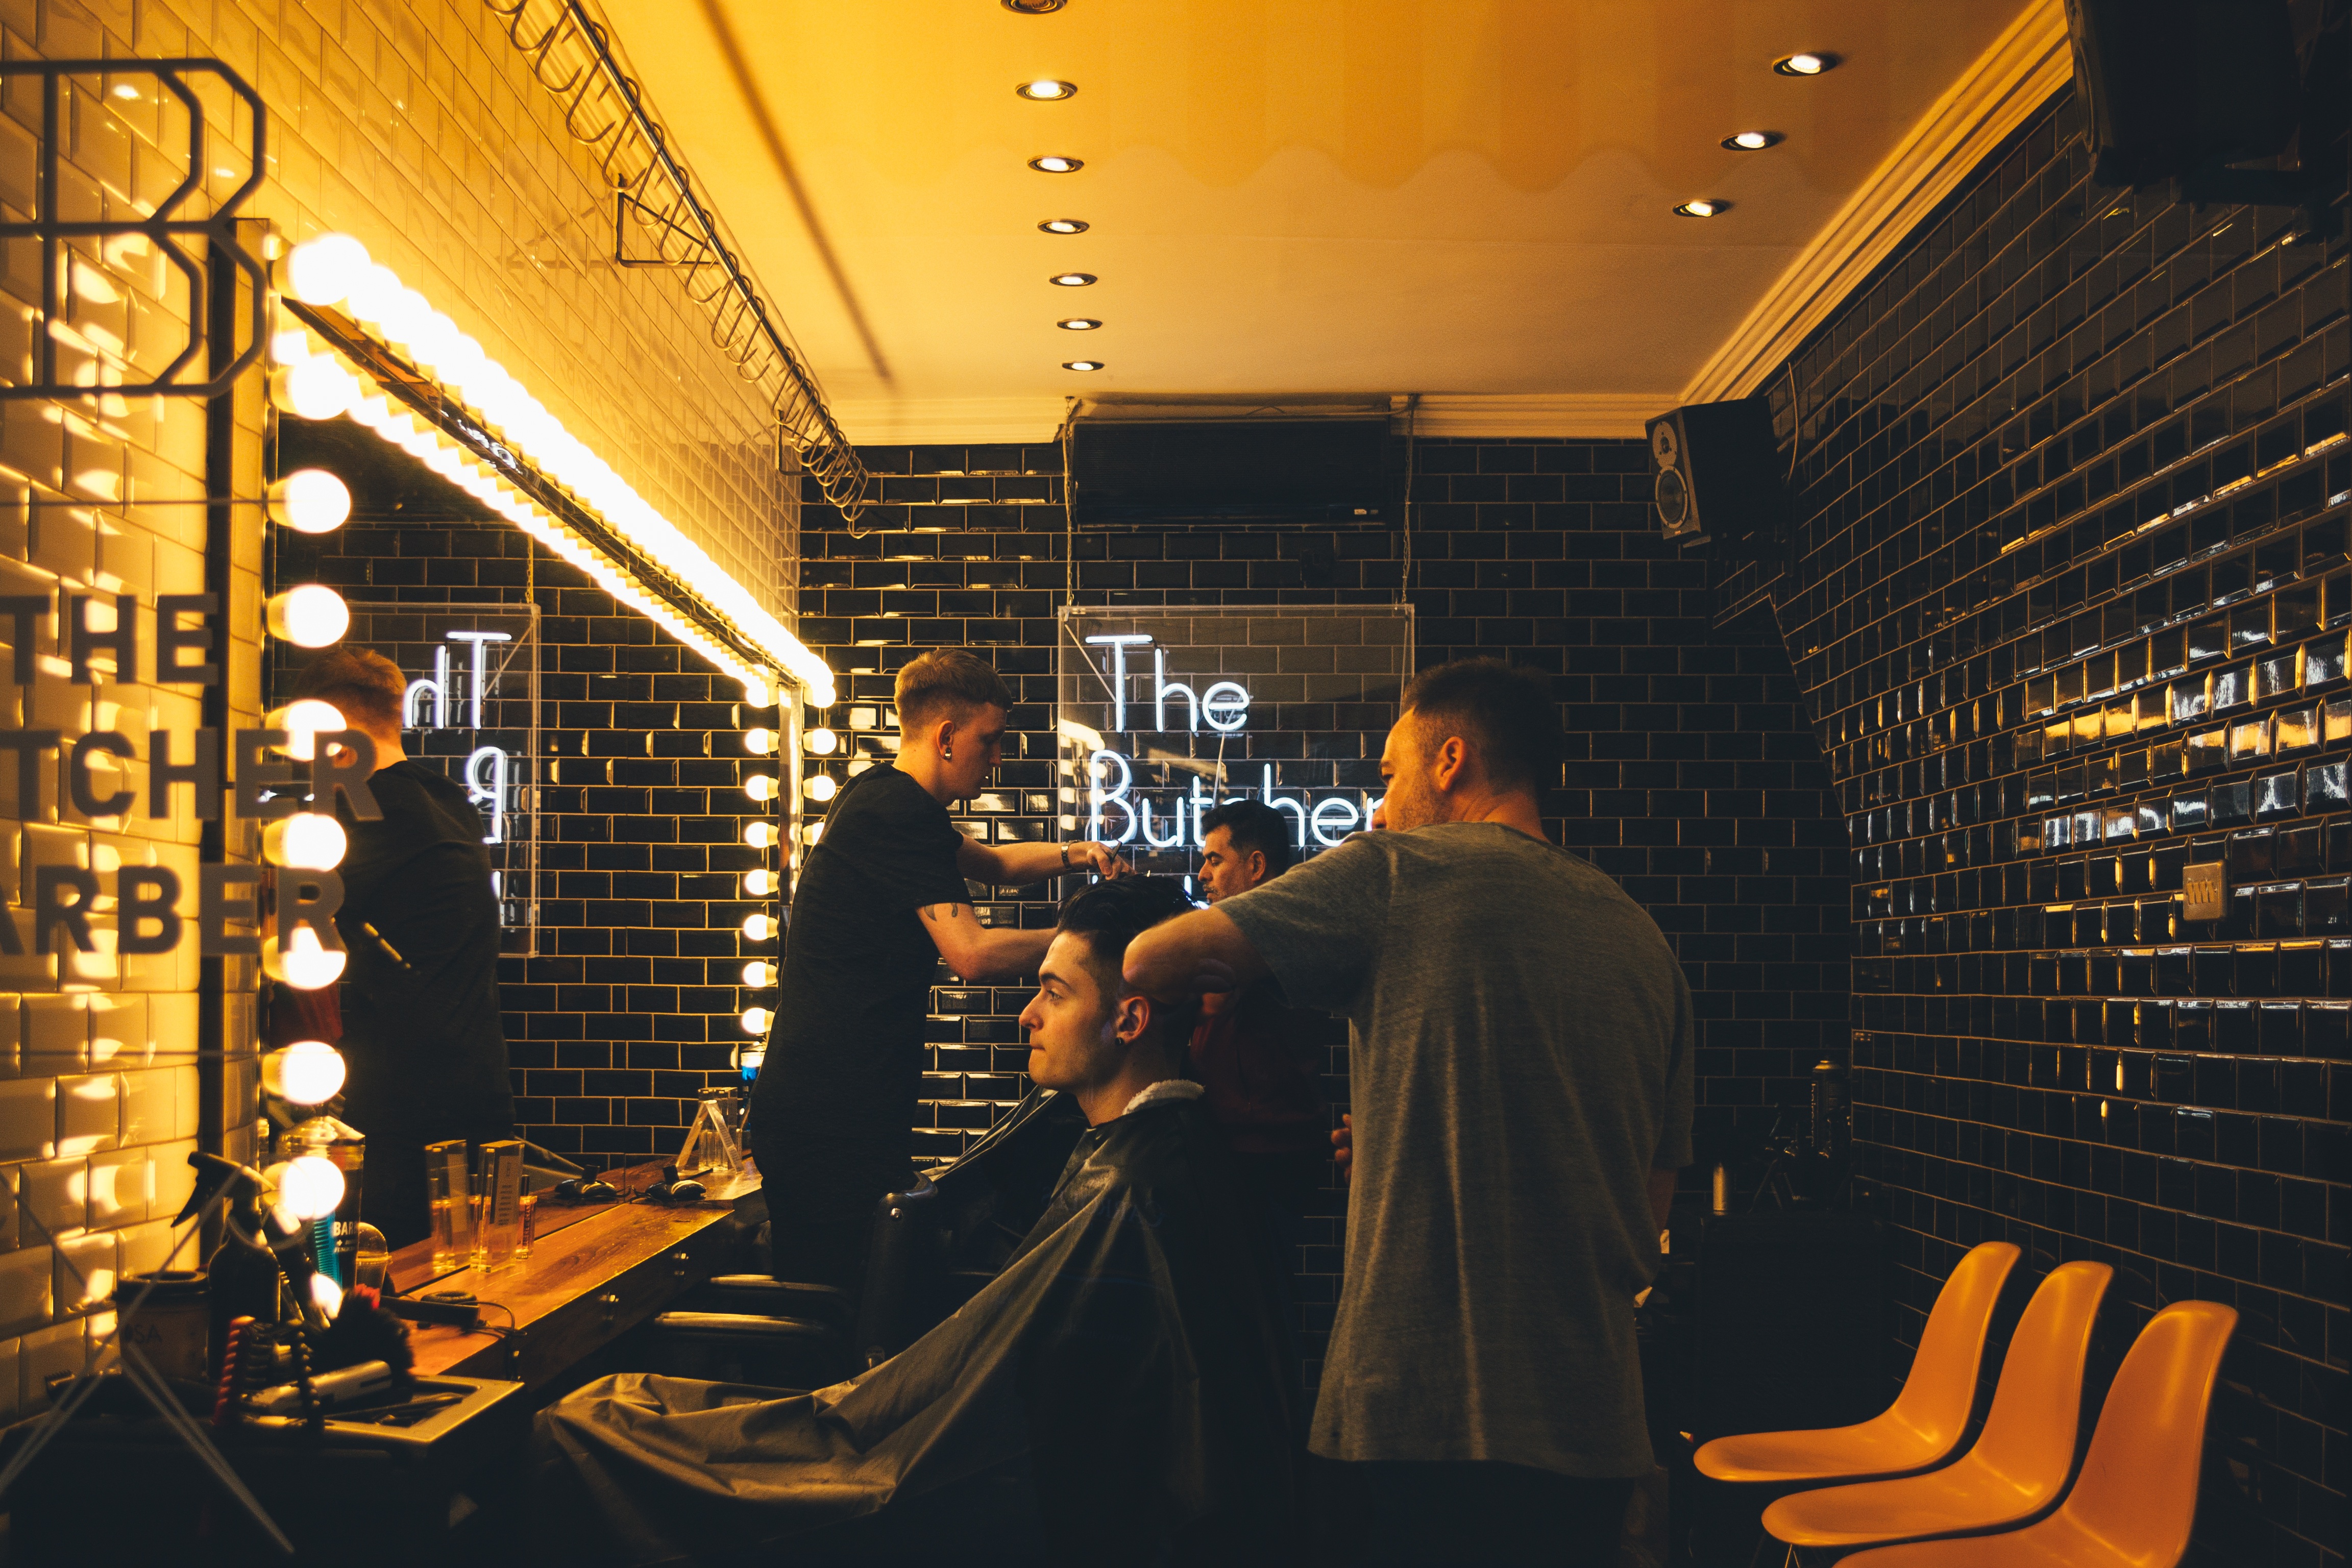
night, bar, darkness, musical instrument accessory